Battle of Hatvan

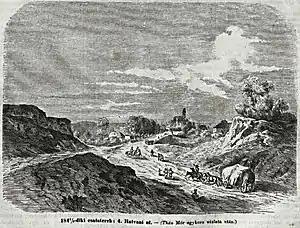
Hatvan in 1867

Schlik six-pounder infantry battery, 11. Congreve rockets battery, 12. Congreve rockets half battery.